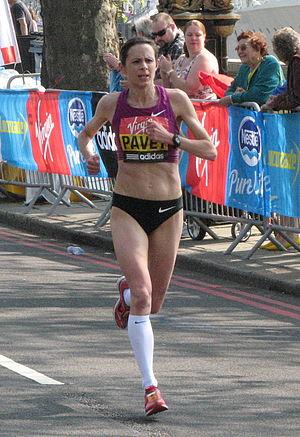
Joanne "Jo" Pavey, née Davis le 20 septembre 1973 à Honiton, est une athlète britannique, spécialiste des courses de demi-fond et de fond.